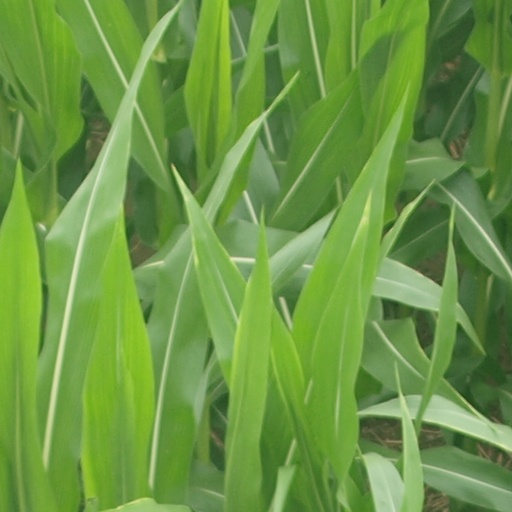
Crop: maize; corn